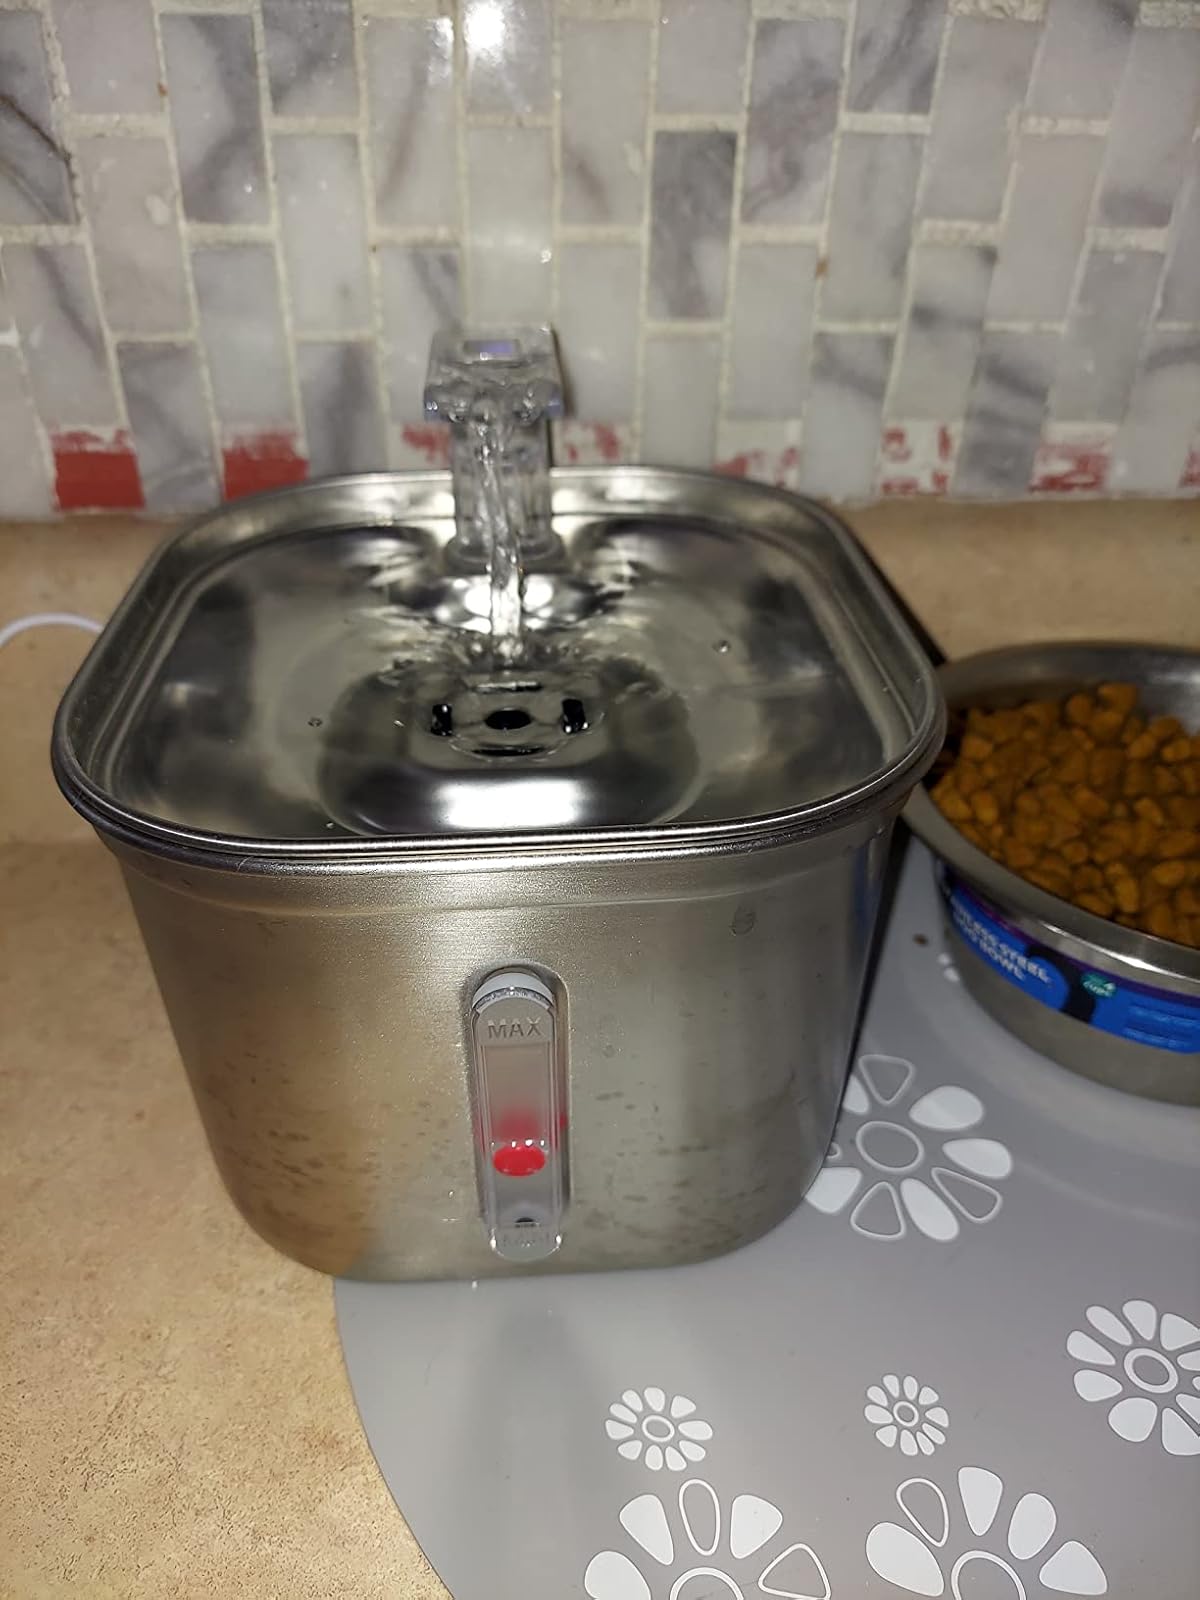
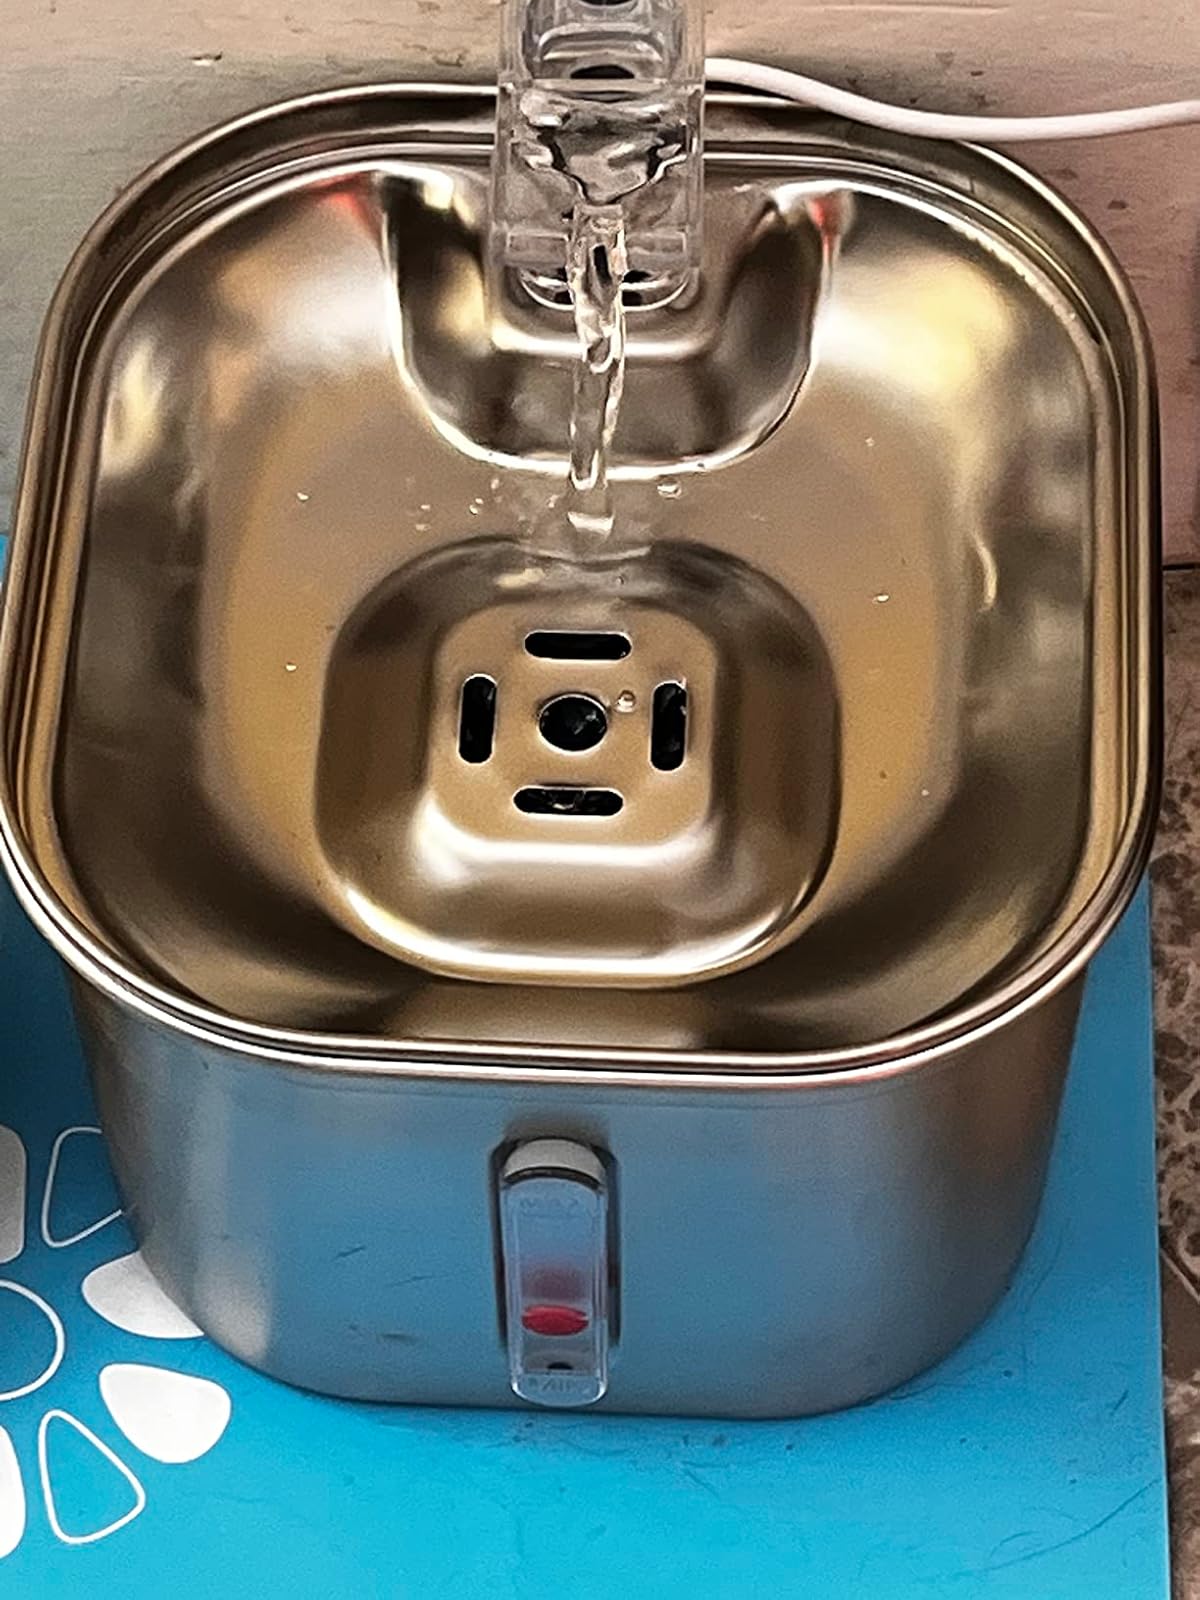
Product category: items_bowl
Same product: yes